Answer in natural language. Considering the relative positions, is countertop c x to the left or right of framed landscape photograph with black wood frame? Choose between the following options: right or left
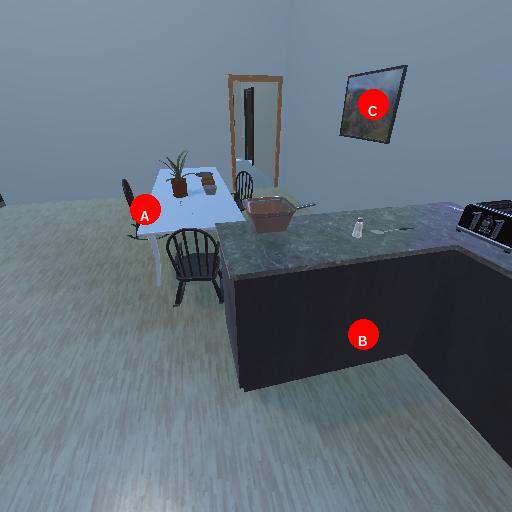
<answer>right</answer>